Tunceli Province

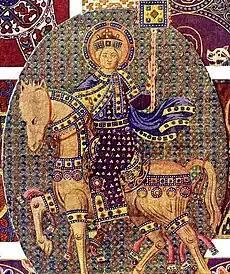
John I Tzimiskes, who was born in Çemişgezek, Tunceli on 925. He ruled as Byzantine Emperor from 969 to 976, an intuitive and successful general, he strengthened the Empire and expanded its borders during his reign.

Tunceli is known for its old buildings such as the Çelebi Ağa Mosque, Elti Hatun Mosque, Mazgirt Castle, Pertek Castle, and the Derun-i Hisar Castle.